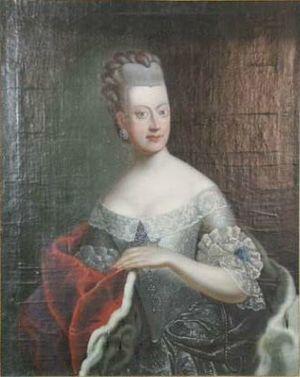
La princesse Sophie de Saxe-Hildburghausen, était une princesse de Saxe-Hildburghausen par naissance, et par mariage, princesse héréditaire de Saxe-Cobourg-Saalfeld.